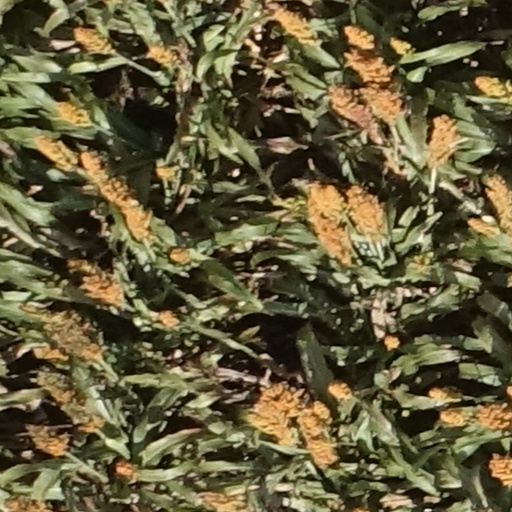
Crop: sorghum